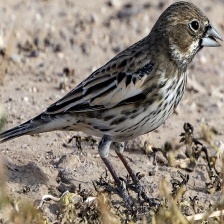
Species: LARK BUNTING
Scientific name: CALAMOSPIZA MELANOCORYS
ImageNet parent category: indigo_bunting